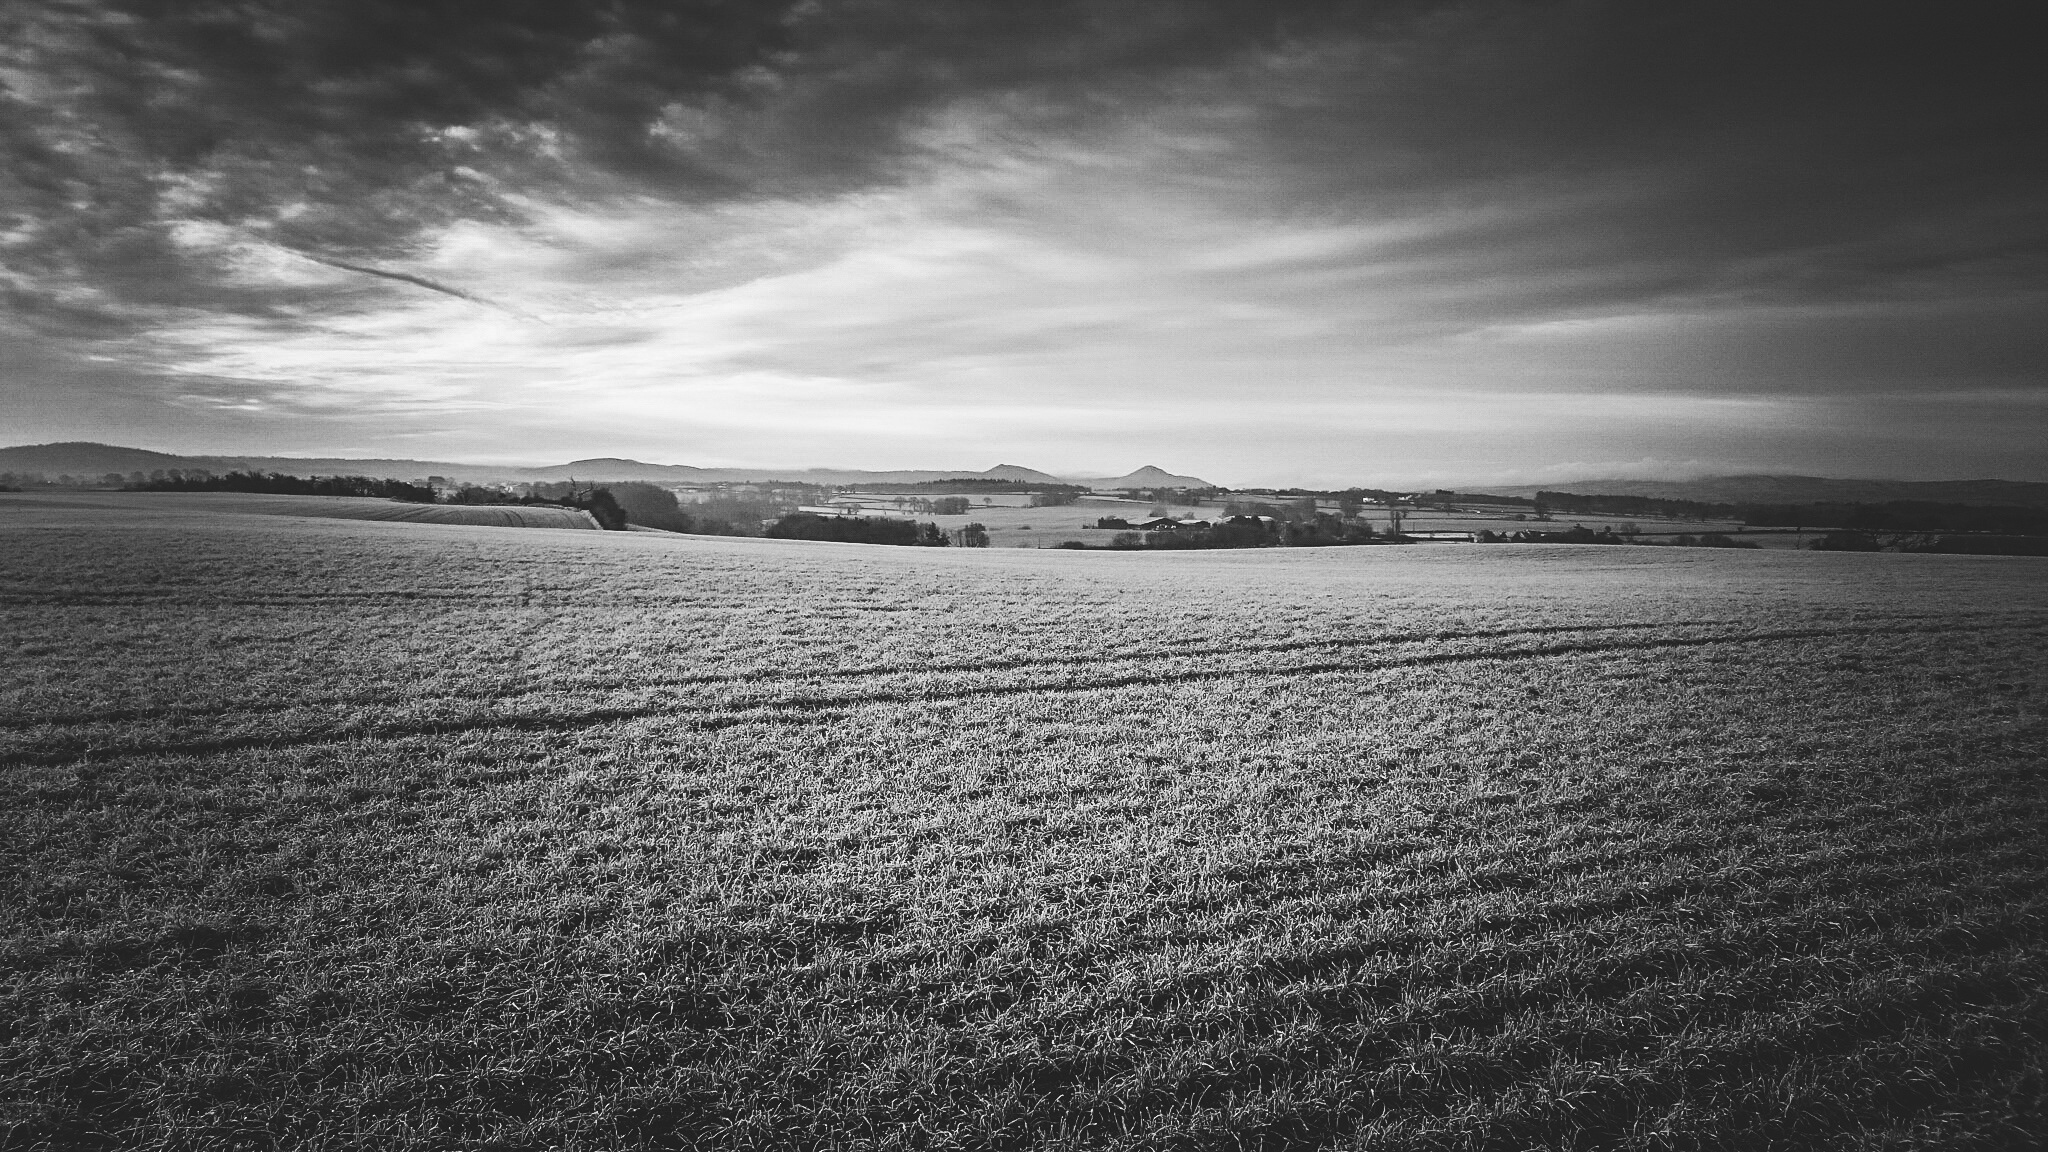
landscape, sea, coast, nature, grass, outdoor, sand, ocean, horizon, light, cloud, black and white, sky, field, photography, meadow, countryside, sunlight, morning, shore, wave, dawn, atmosphere, country, dusk, rural, reflection, farming, scenery, darkness, monochrome, farmland, vignette, loch, nature landscape, meteorological phenomenon, monochrome photography, atmospheric phenomenon